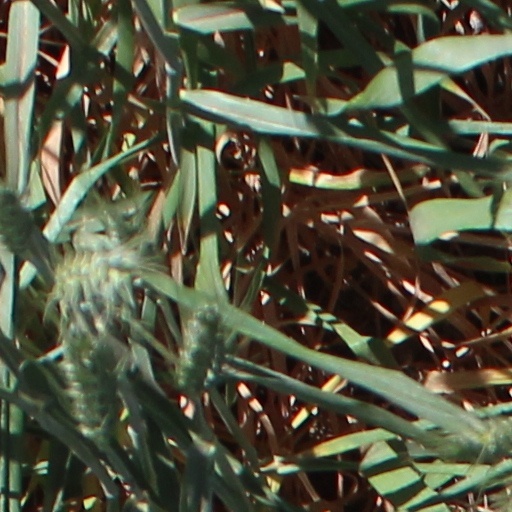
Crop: wheat